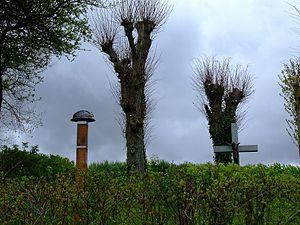
Monument Arthur Knaap au Calvaire de Frise, oeuvre de Tim Tubée, 2016